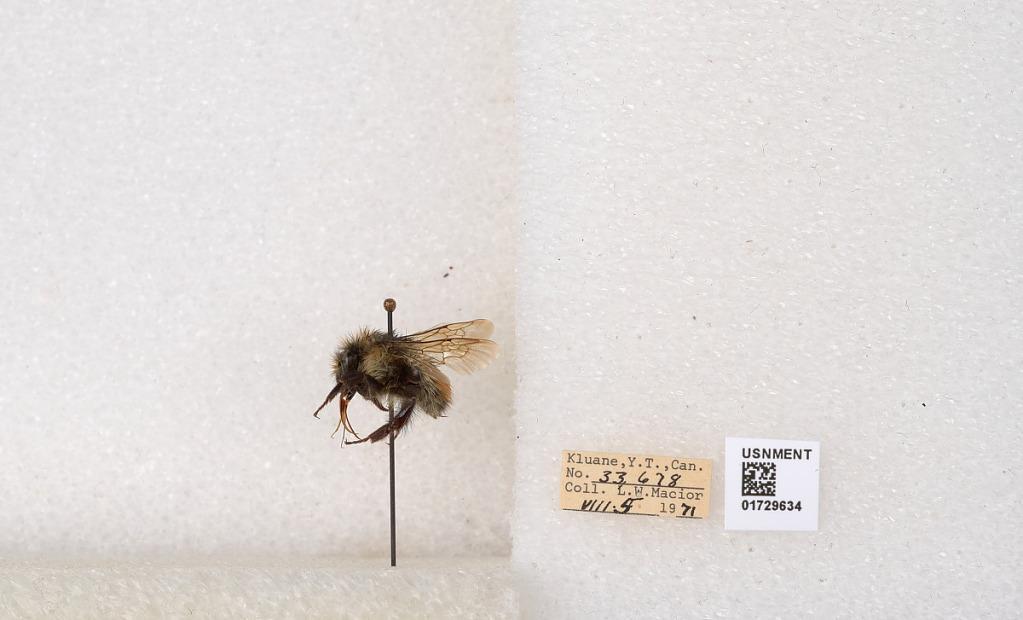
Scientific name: Bombus flavifrons Cresson
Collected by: L. Macior
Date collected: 1971-8-5
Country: Canada
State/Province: Yukon Territory
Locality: Kluane National Park and Reserve
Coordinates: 60.7493, -139.504